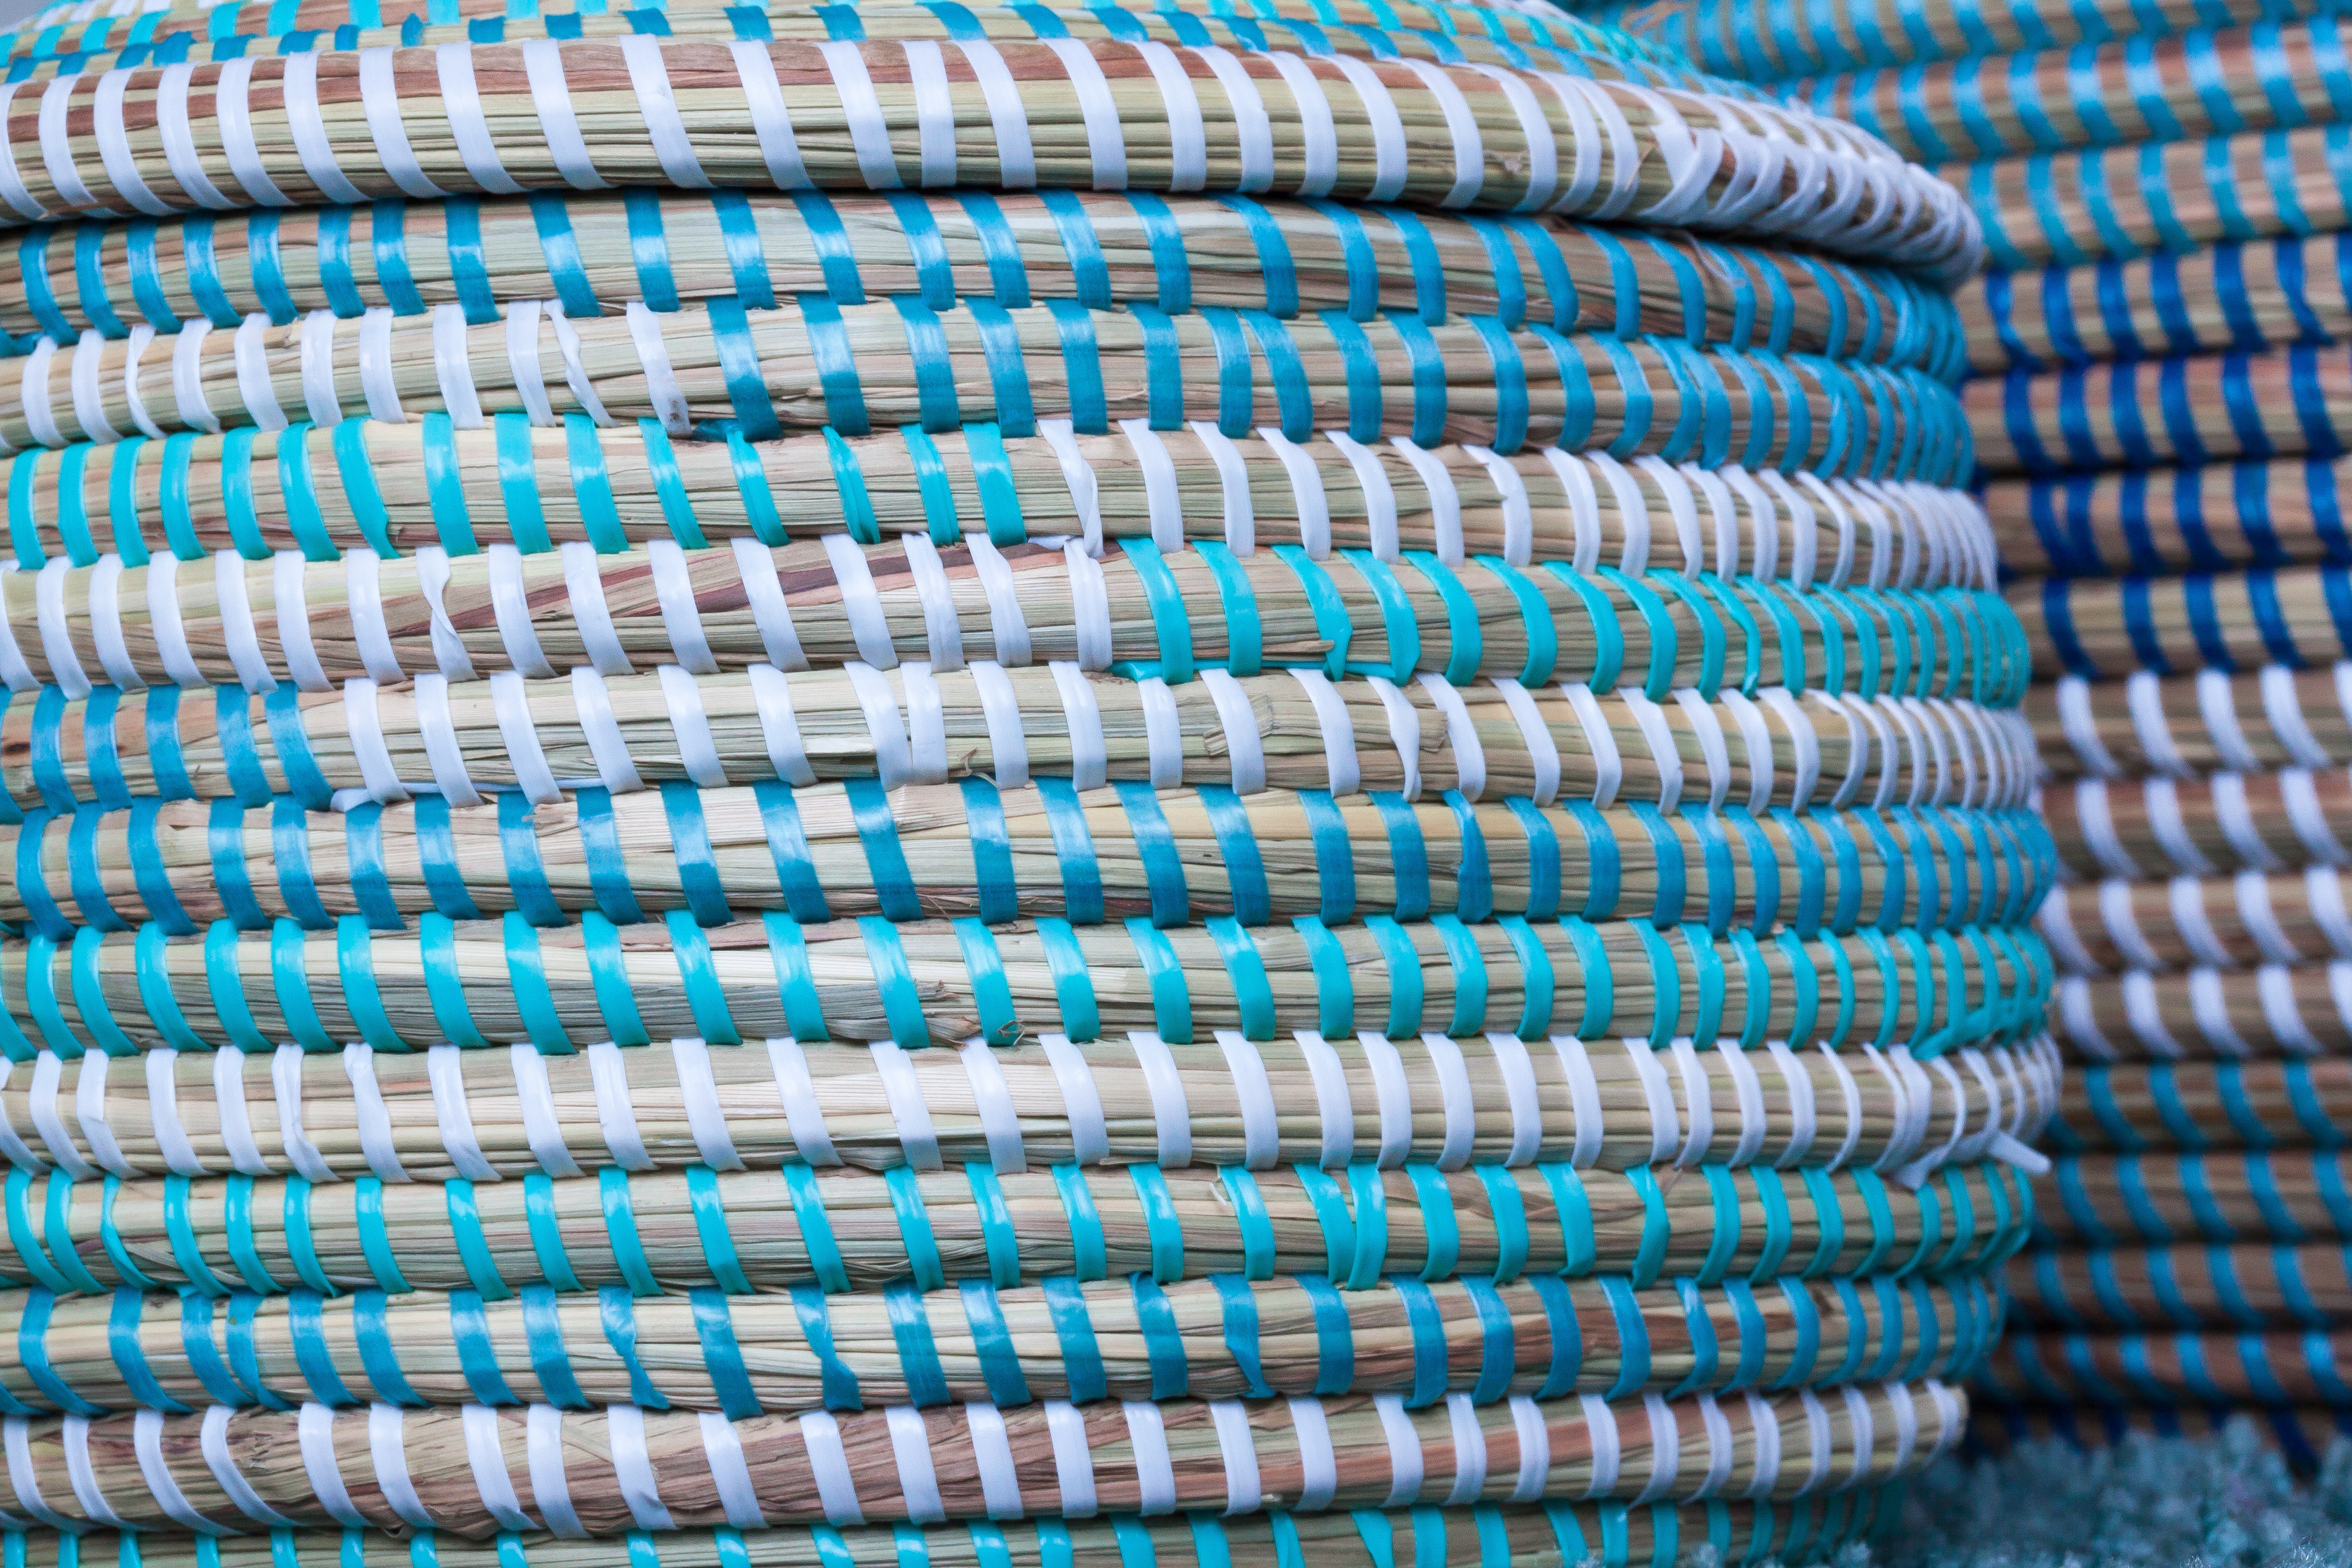
structure, white, blue, basket, textile, art, turquoise, container, net, bast, raffia basket